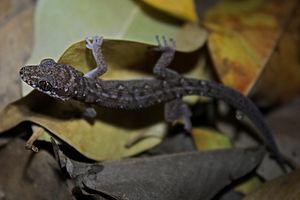
Dixonius siamensis est une espèce de geckos de la famille des Gekkonidae.
Dixonius est un genre de gecko de la famille des Gekkonidae.